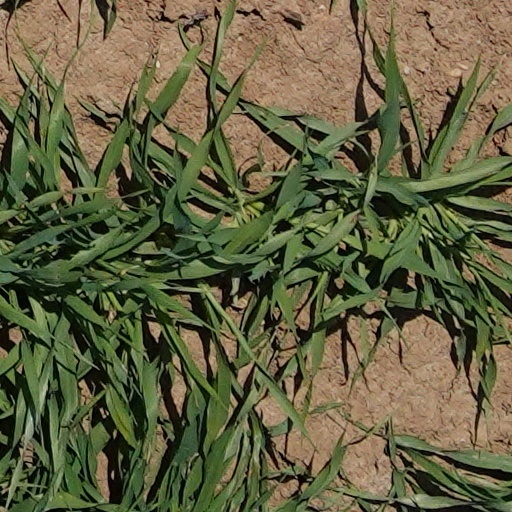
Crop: wheat